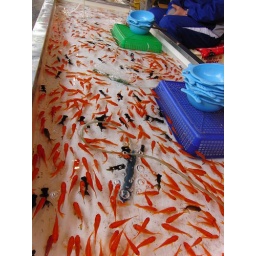
Catch the gold fish in water by paper nets. You can take the goldfish home as much as you catch.